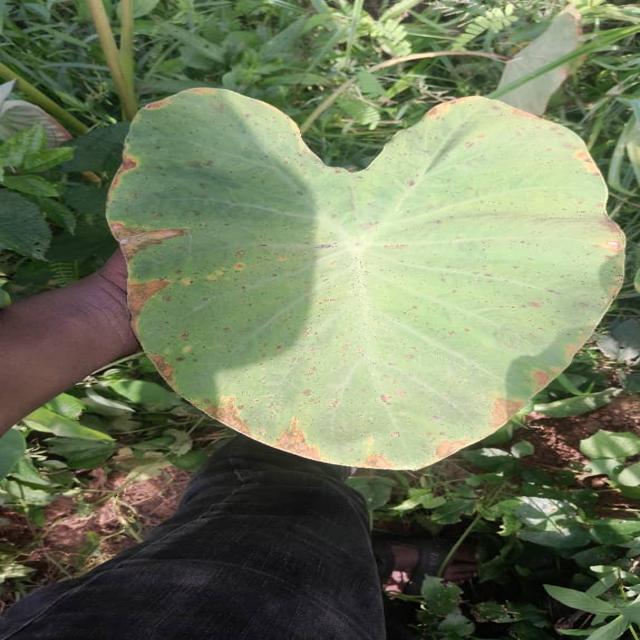
Label: Mid_Blight